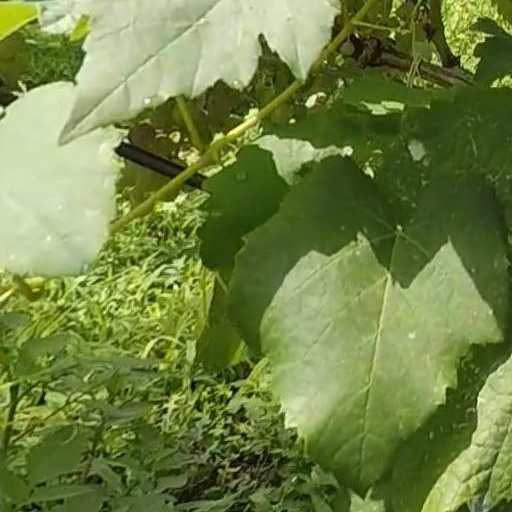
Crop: grape